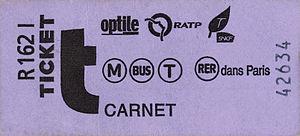
Ticket t (2003)
Le ticket t+ est le plus simple des titres de transport en Île-de-France. Créé par une délibération du conseil d'administration du STIF du 6 juin 2007, il remplace l'ancien ticket t, qui ne permettait pas la correspondance entre les diverses lignes de bus. Le ticket t+ est le nom officiel du ticket de métro parisien.